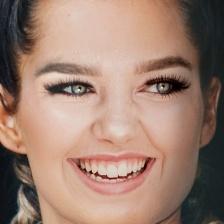
Label: faces